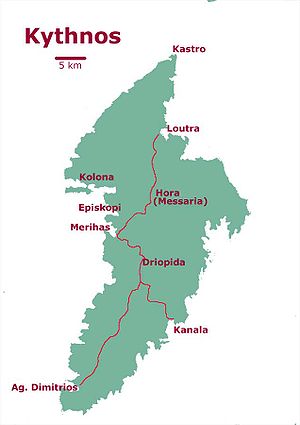
Øer i Middelhavet / Efter areal og befolkning
Dette er en liste over øer i Middelhavet, et indhav mellem Europa og Afrika, med Vestasien i øst og Atlanterhavet i vest.